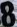
Number: 8